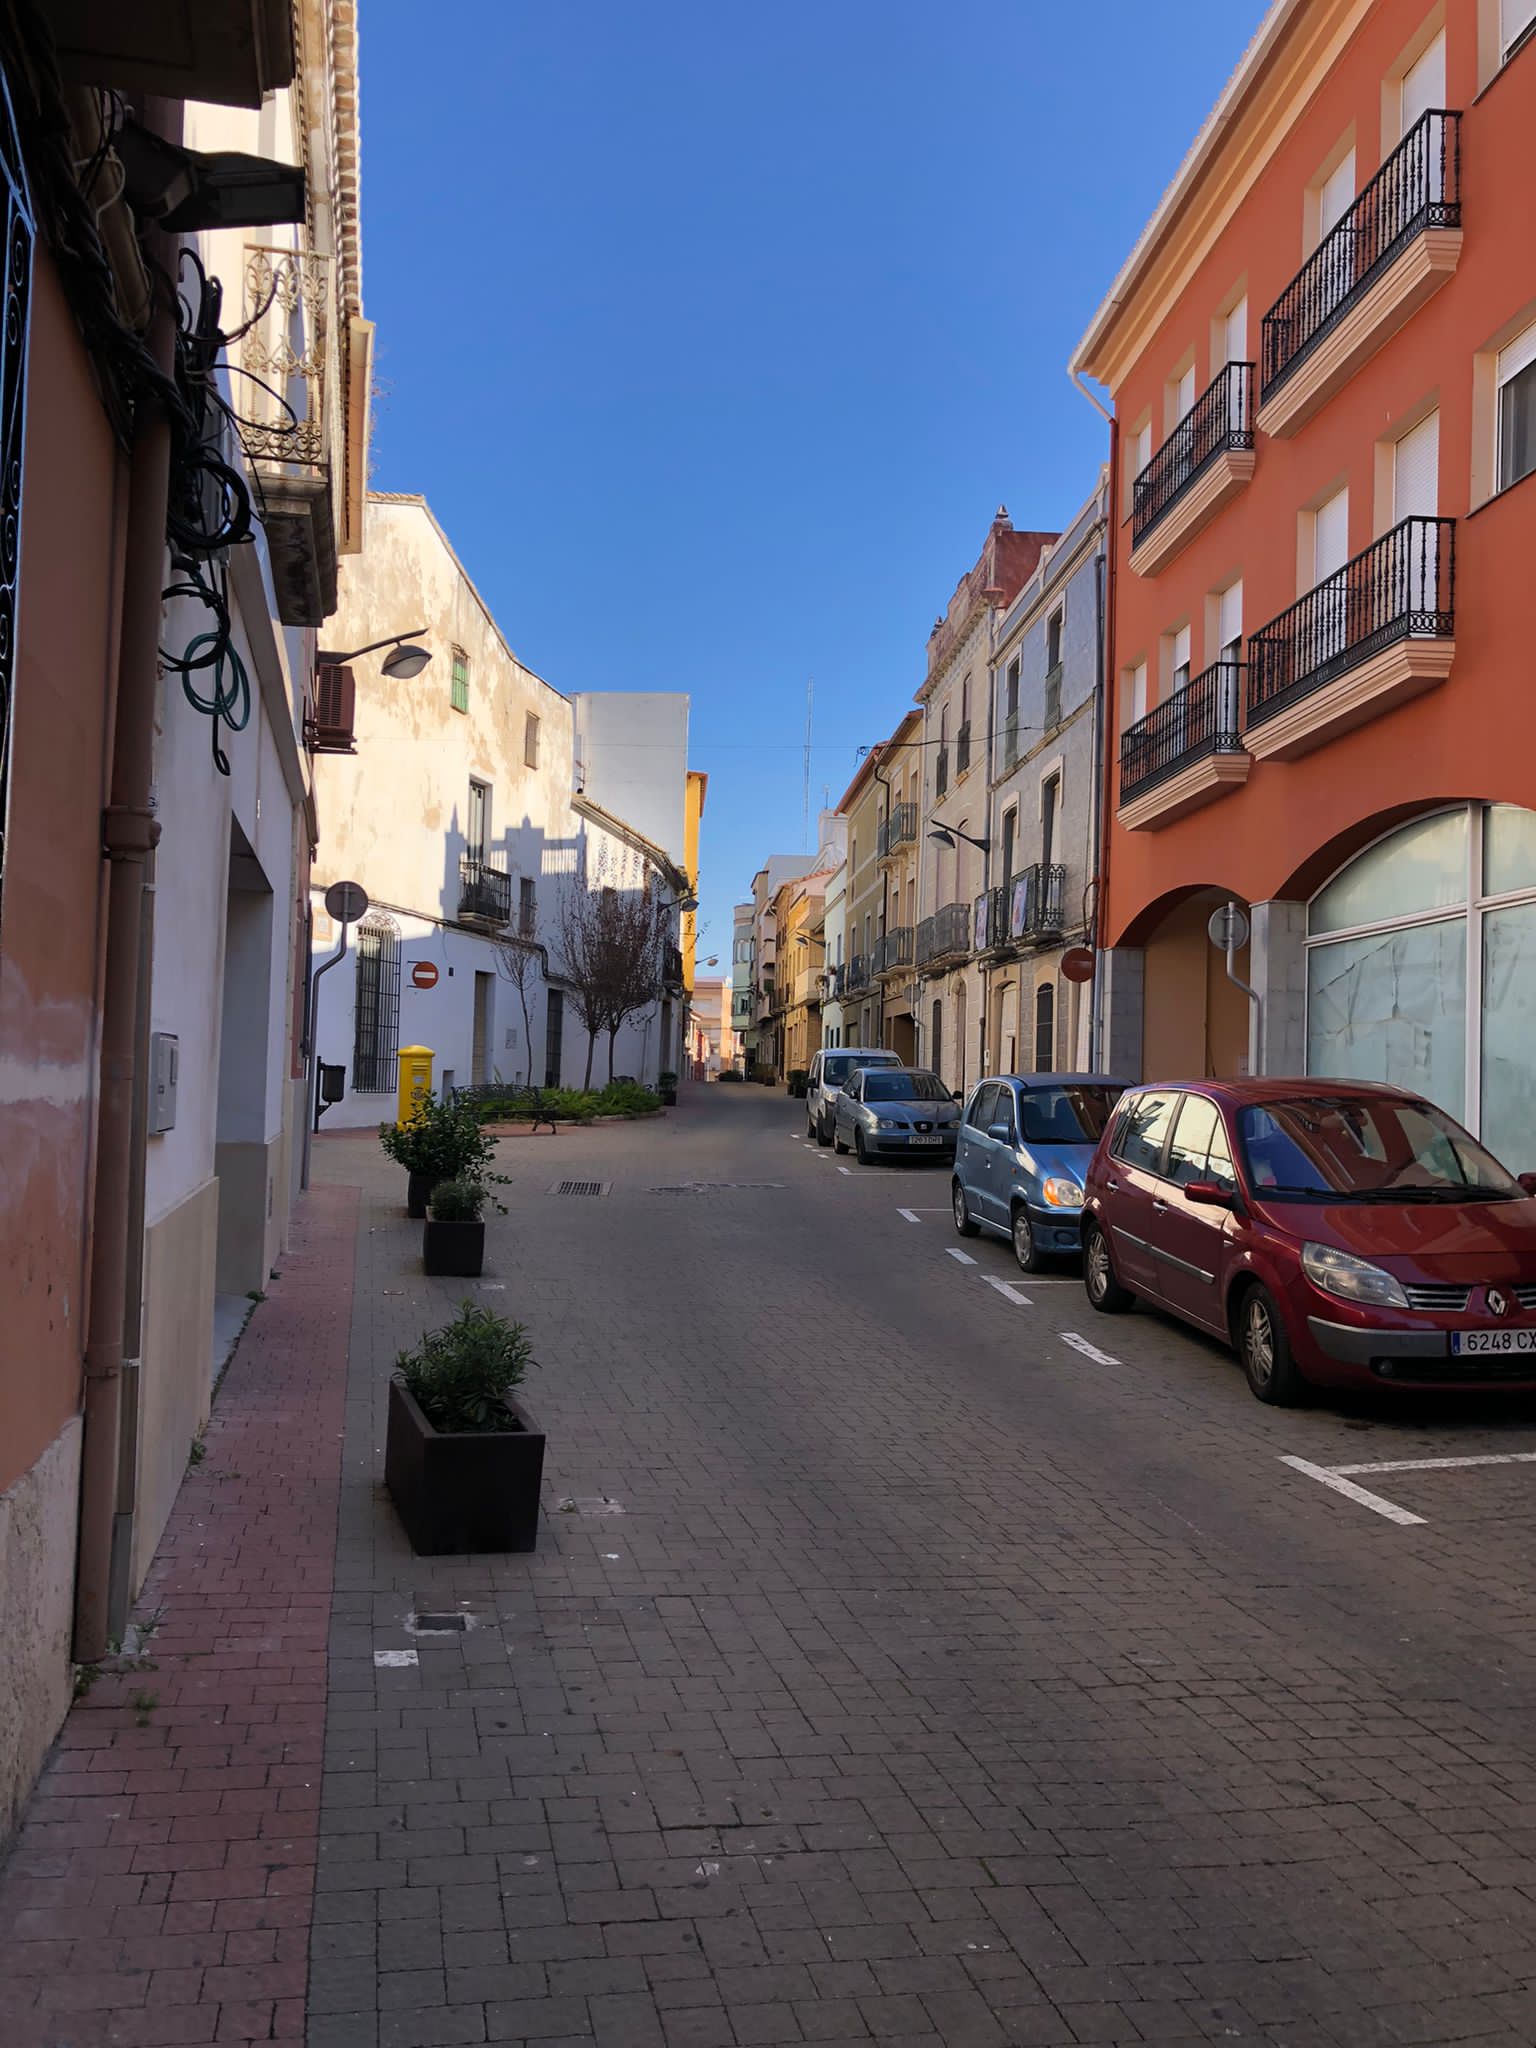
house, Automotive parking light, wheel, tire, sky, car, building, window, plant, flowerpot, vehicle, infrastructure, houseplant, road surface, vehicle registration plate, neighbourhood, asphalt, thoroughfare, city, automotive lighting, residential area, flooring, road, facade, sidewalk, mixed use, personal luxury car, urban area, human settlement, automotive exterior, parking, urban design, automotive design, street, cobblestone, family car, mid size car, lane, luxury vehicle, apartment, suburb, tourism, downtown, full size car, pedestrian, compact car, evening, compact mpv, landscape, hatchback, vacation, city car, town square, walkway, village, hot hatch